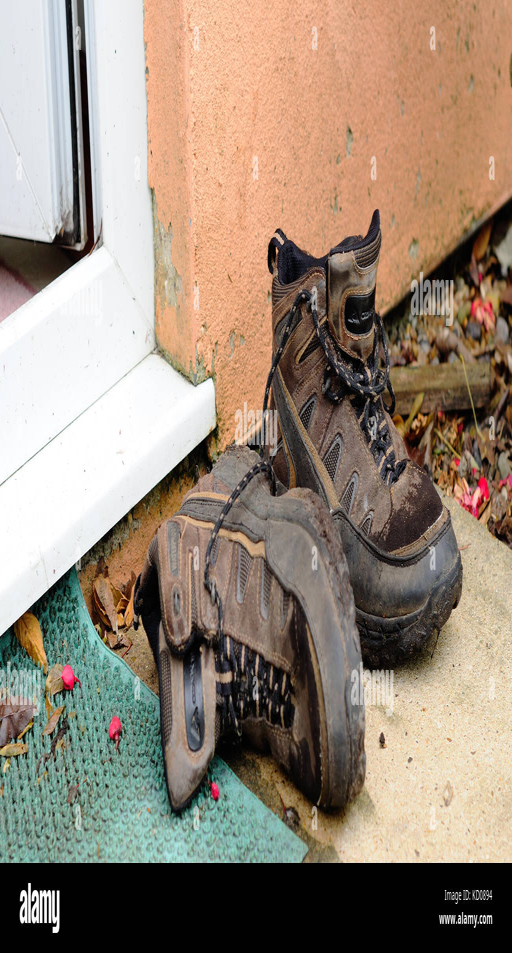
walking boots at the back door